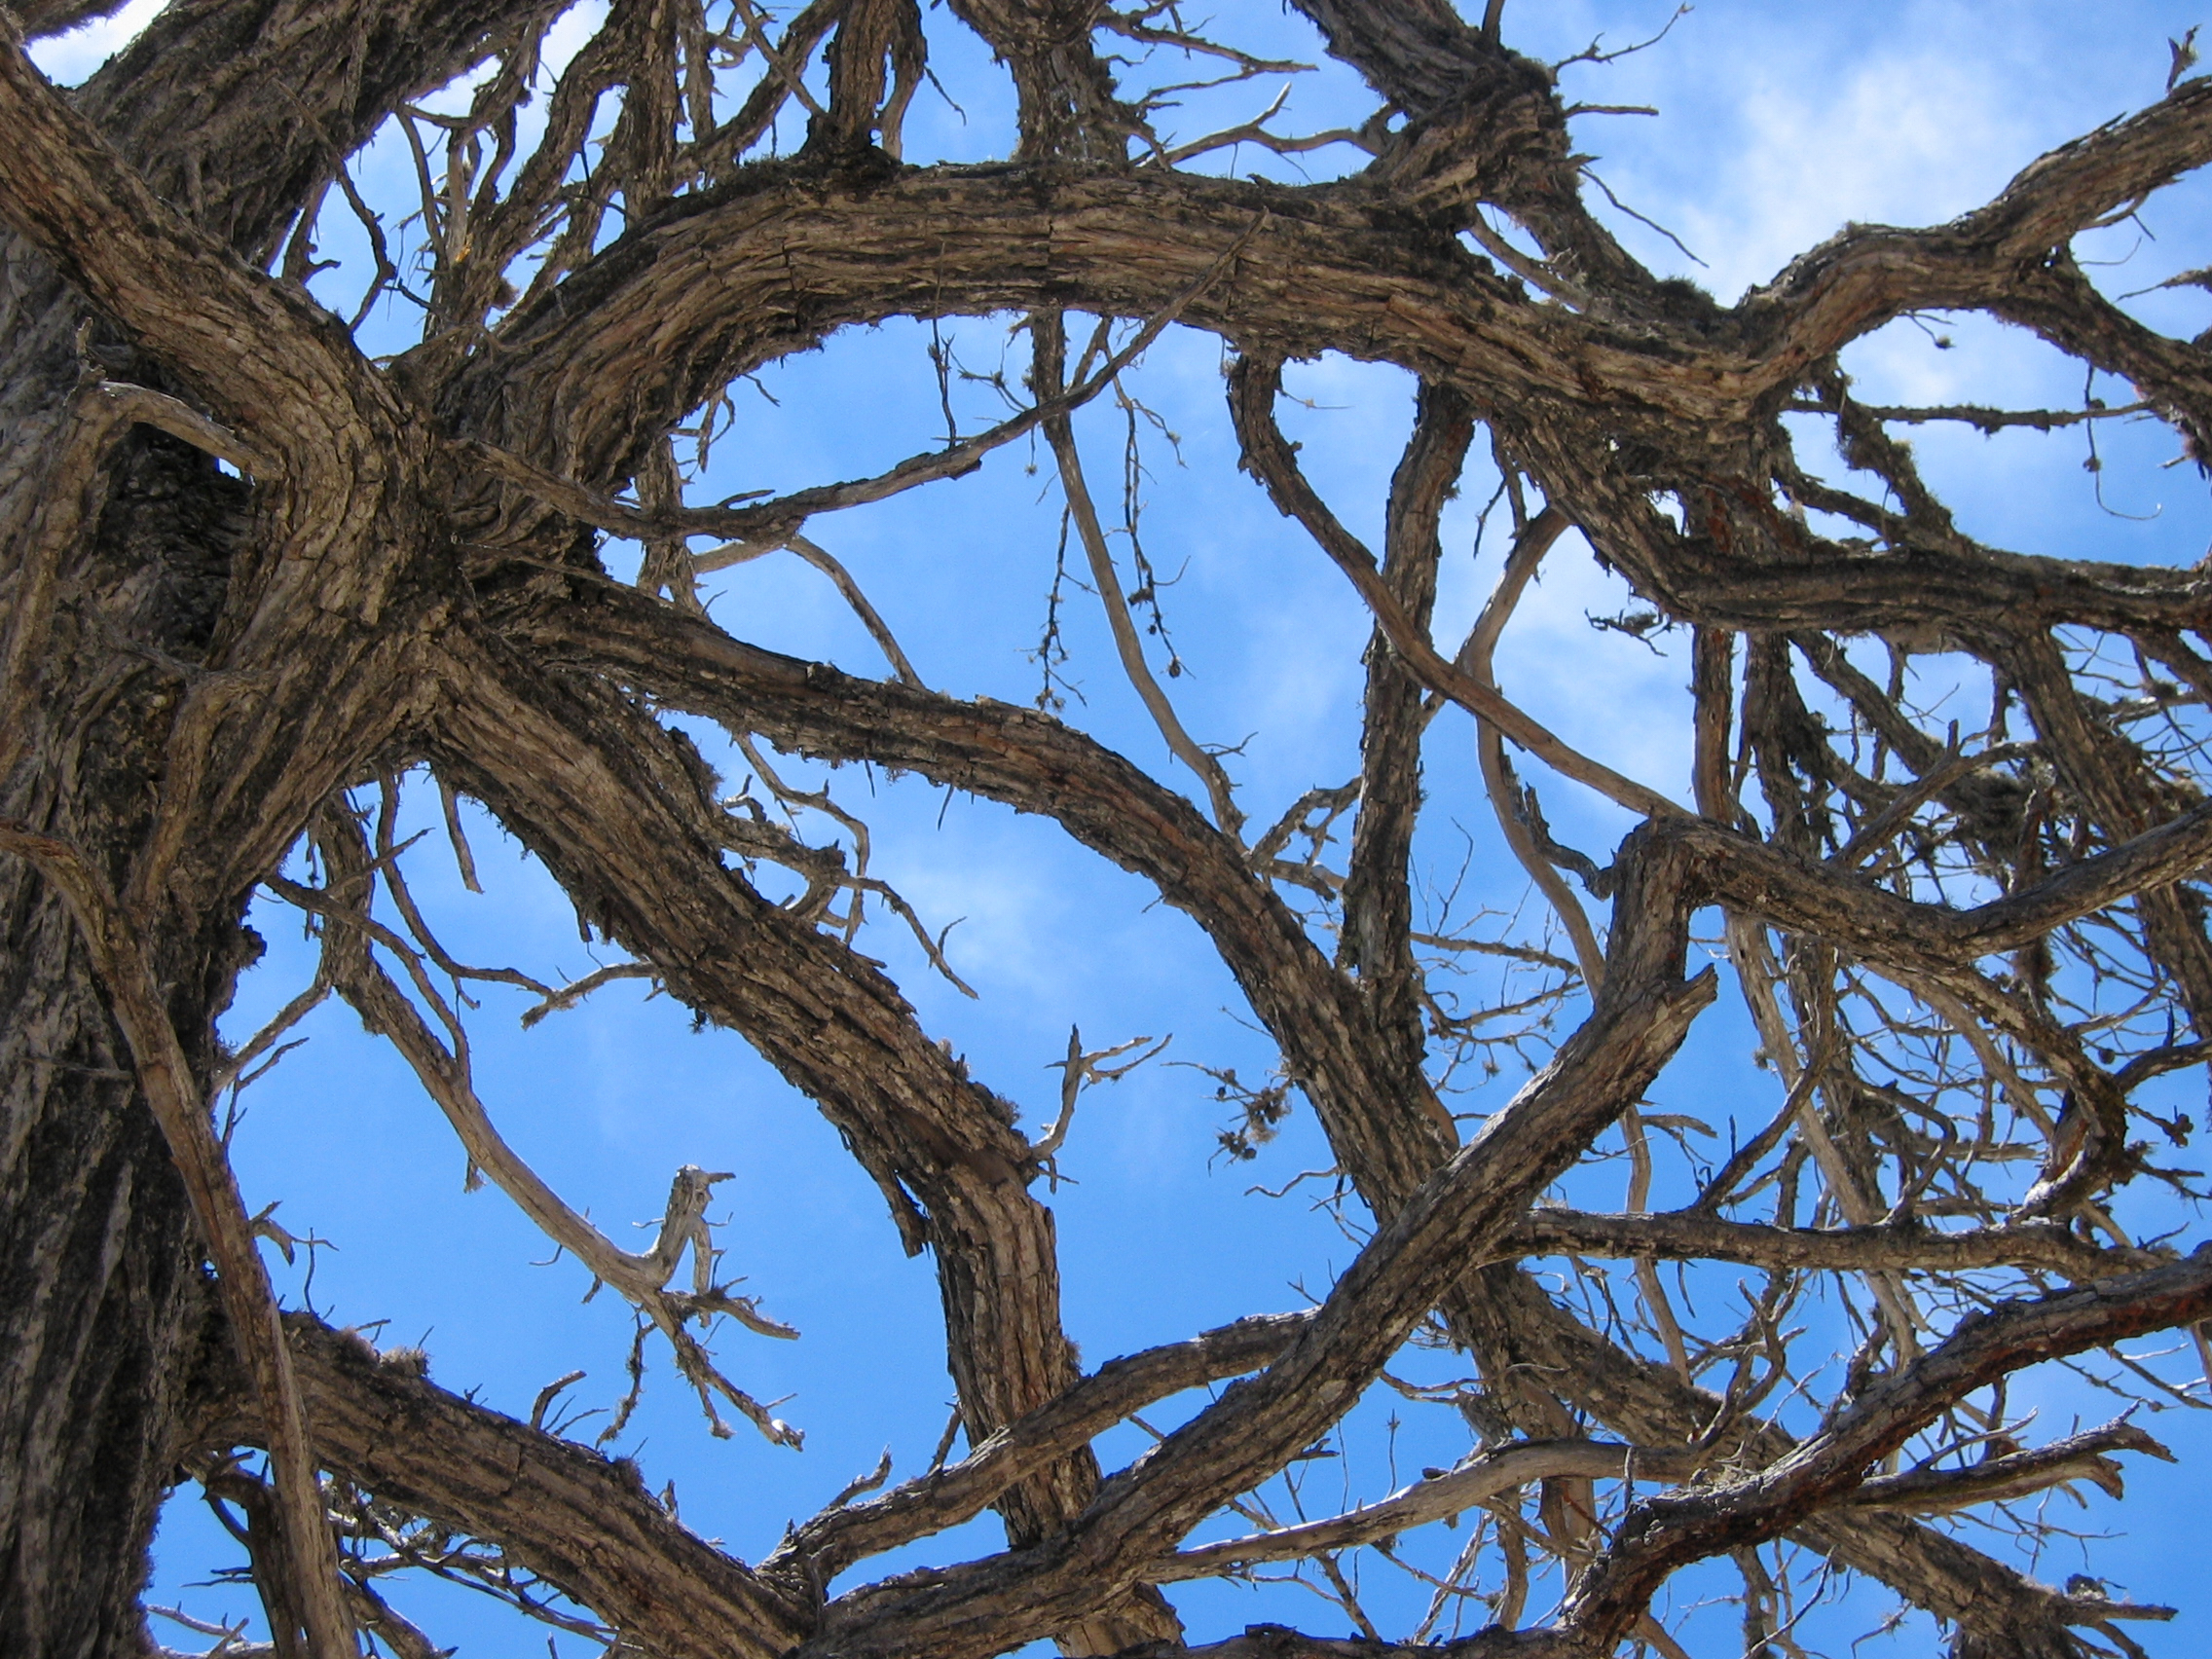
branch, tree, plant, woody plant, azure, twig, sky, trunk, wood, plant stem, Bigtree